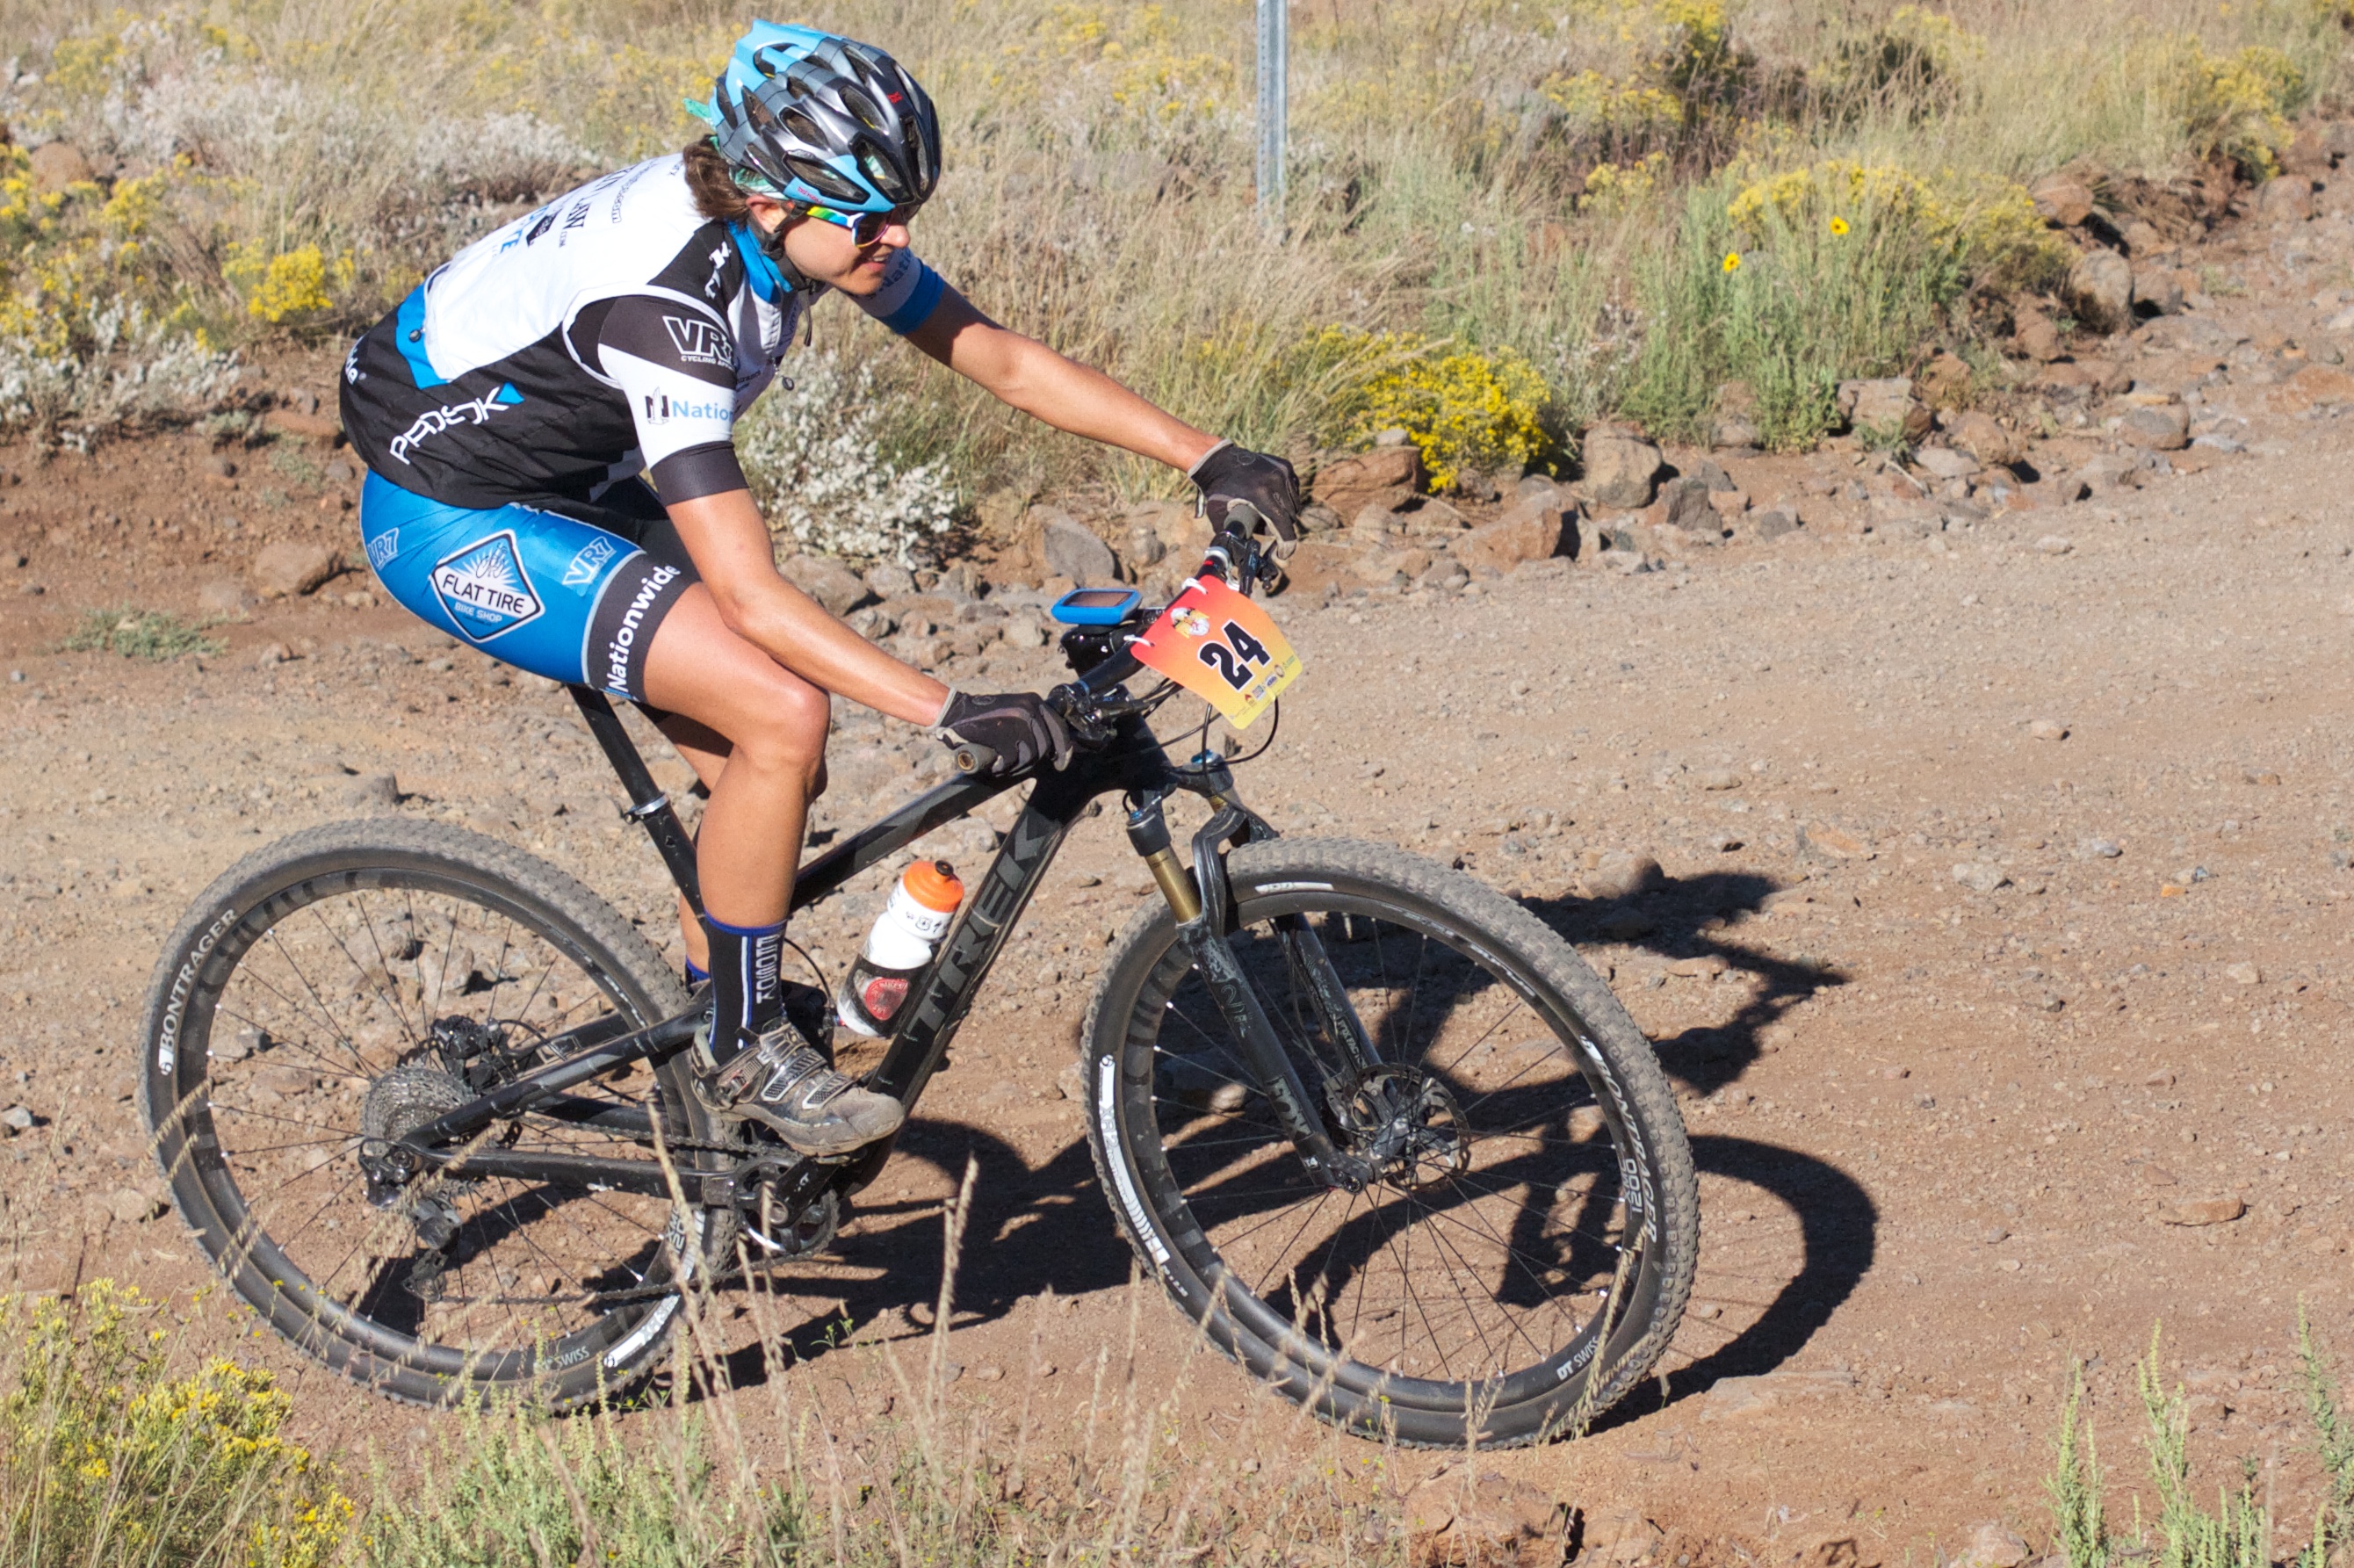
bicycle, vehicle, soil, extreme sport, sports equipment, mountain bike, cycling, race, sports, downhill, fotr, freeride, mountain biking, road cycling, land vehicle, cycle sport, bicycle racing, downhill mountain biking, bicycle motocross, racing bicycle, mountain bike racing, cross country cycling